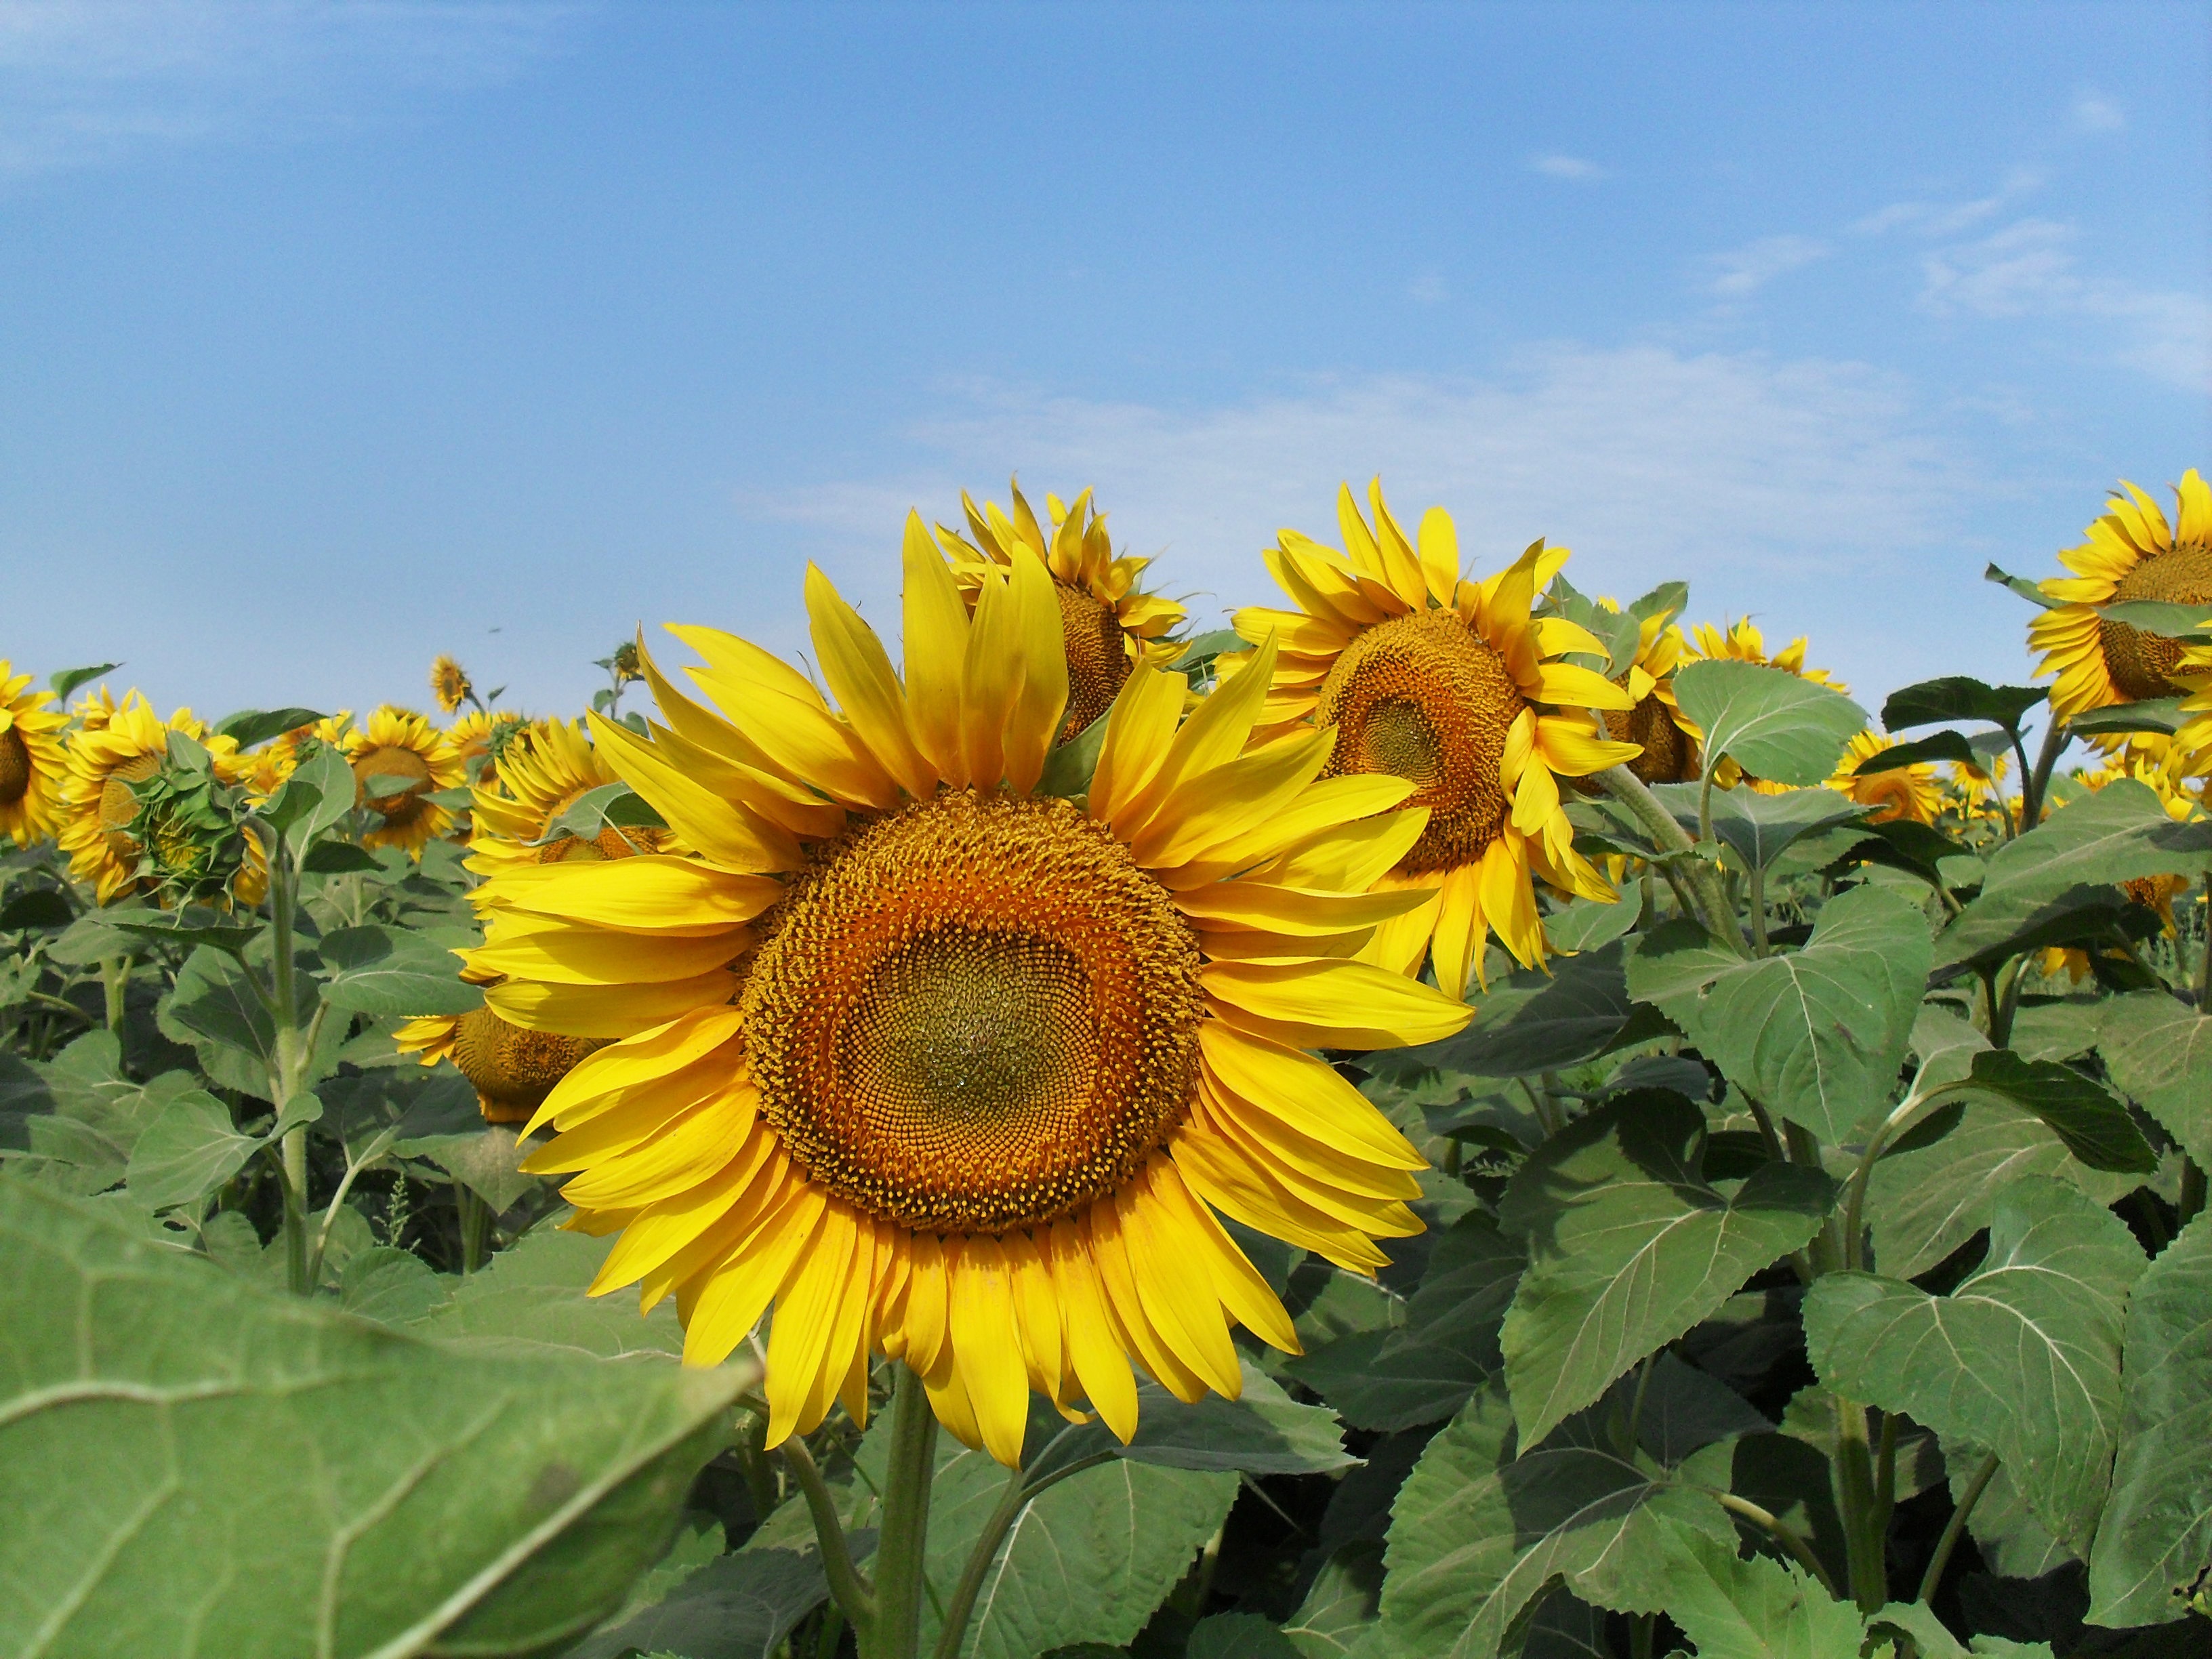
nature, plant, sky, field, flower, summer, yellow, sunflower, flowering plant, daisy family, asterales, sunflower seed, annual plant, land plant